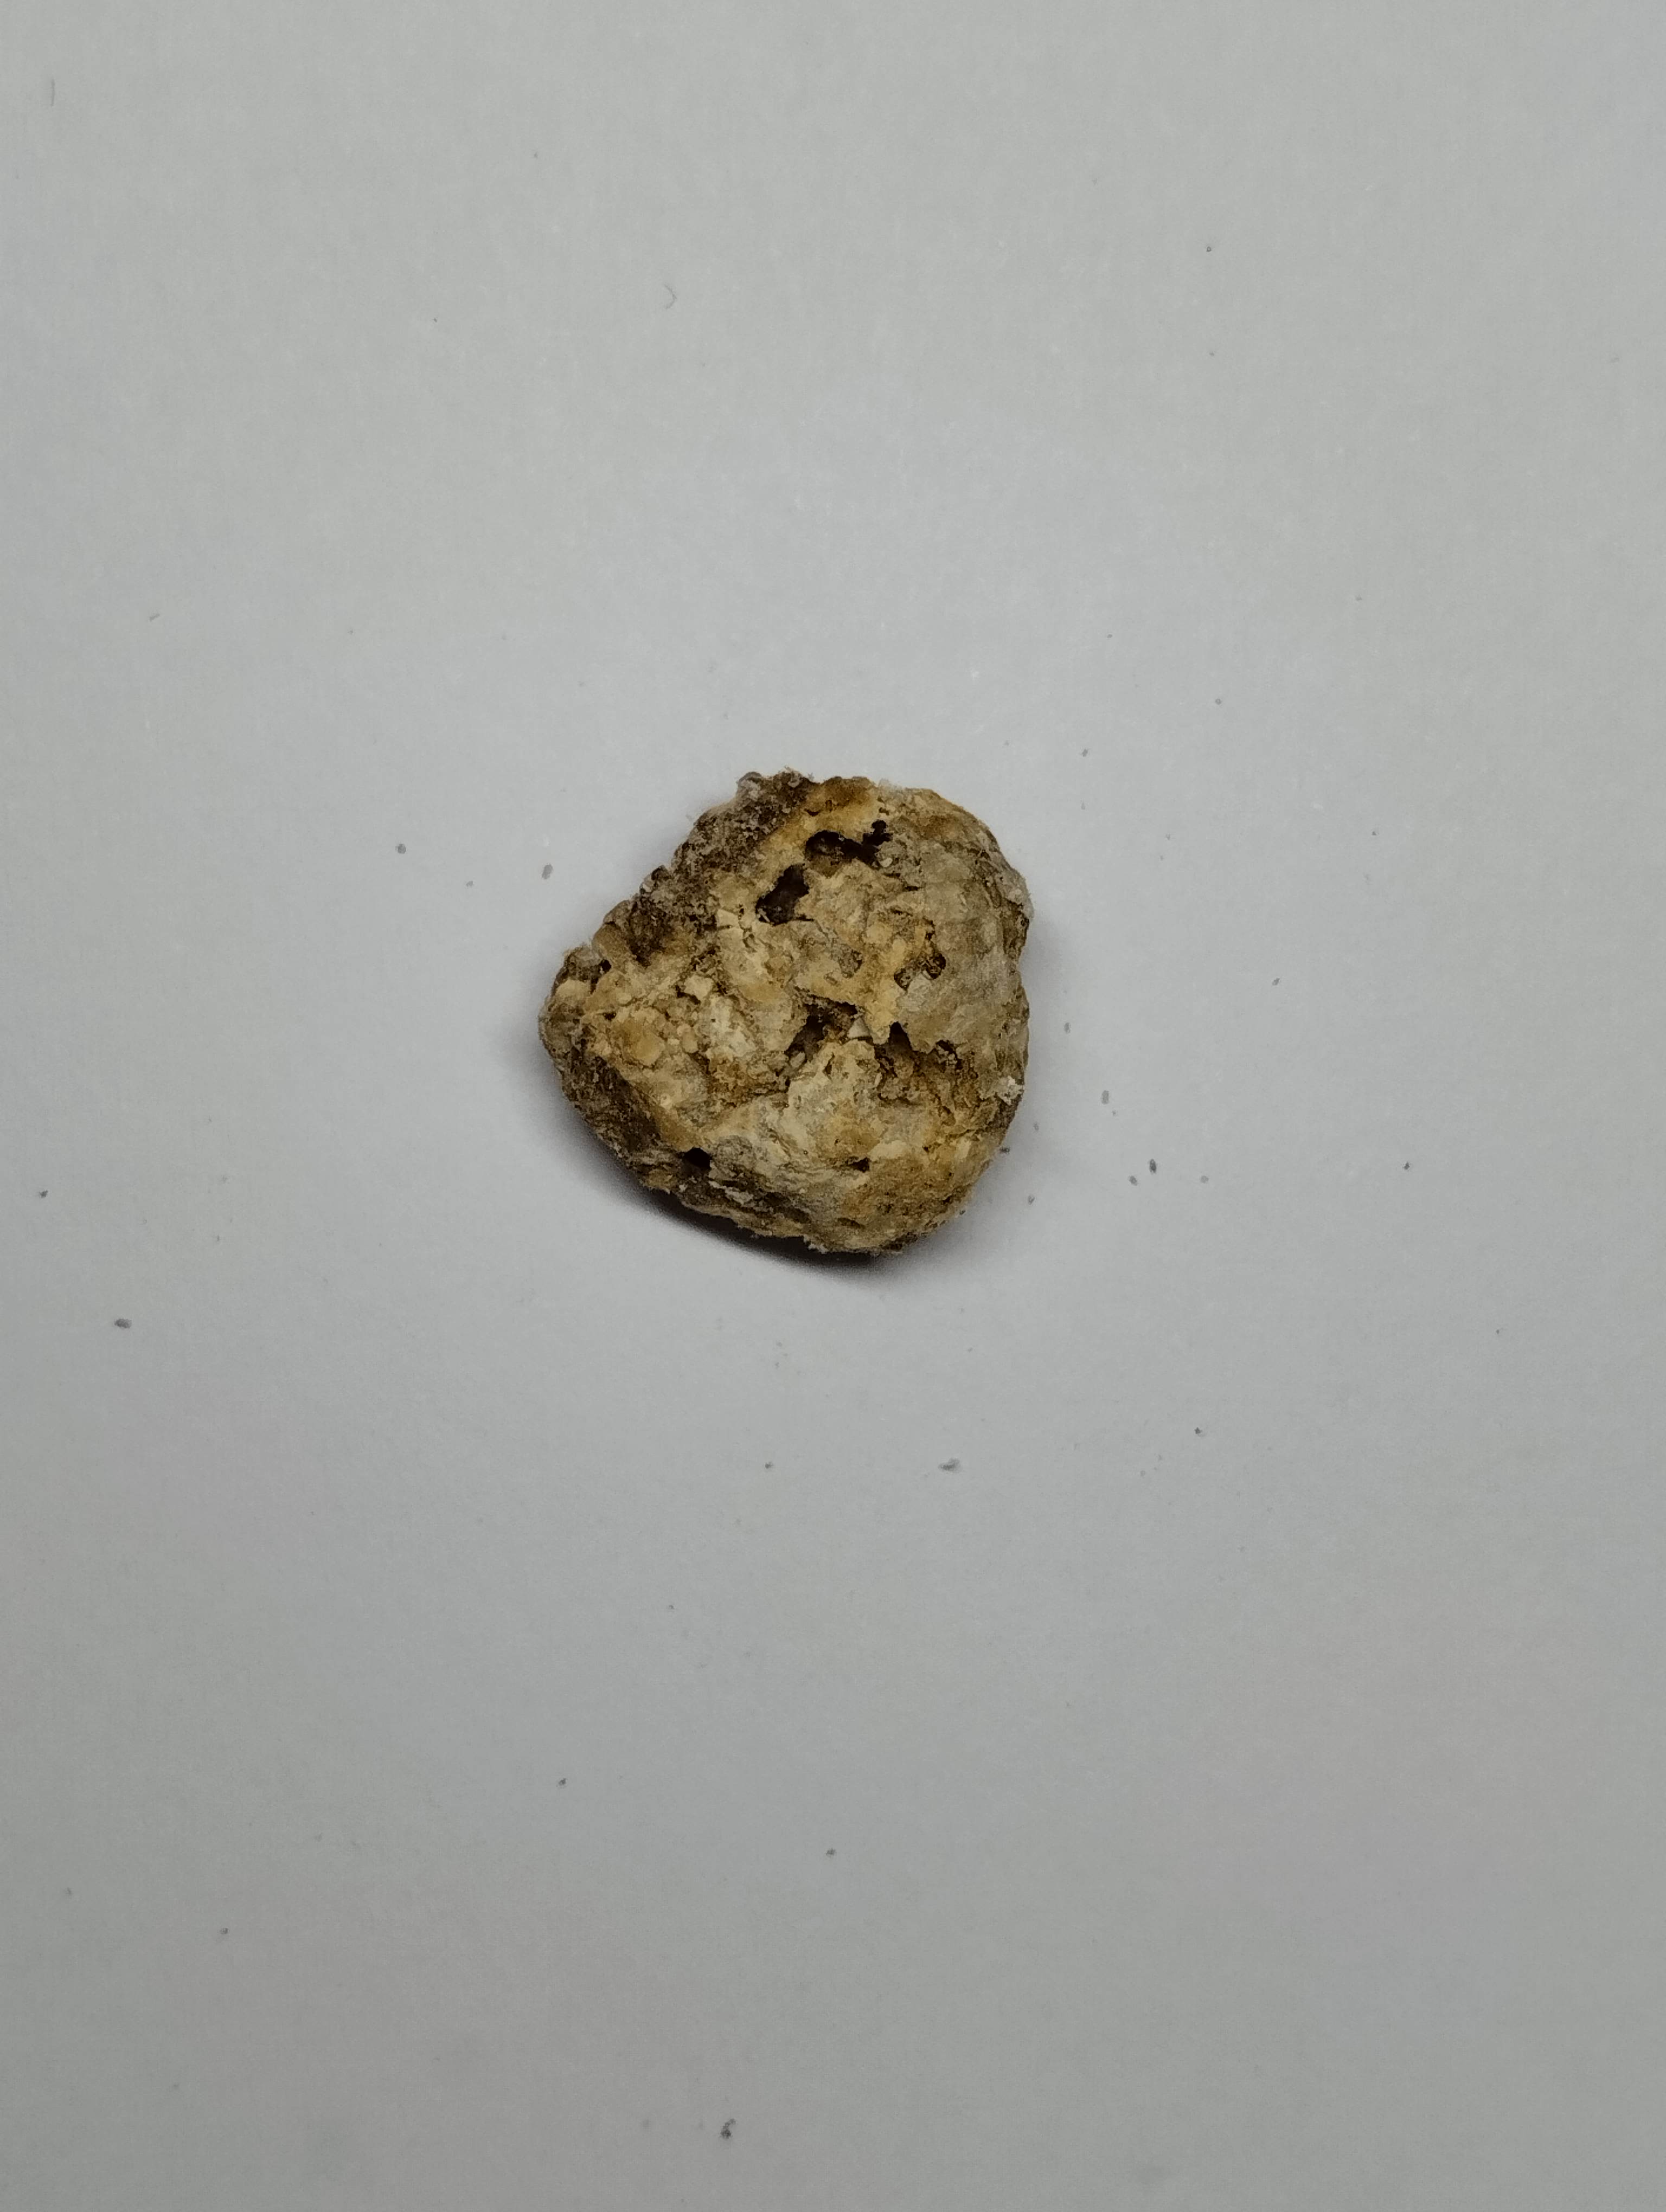
Label: rusak (damaged seed)